PLA Unit 61486

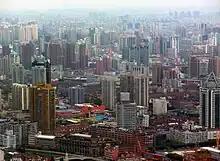
Zhabei District from Pearl Tower, where Unit 61486's headquarters is believed to be located

On the 9th of June 2014, the security firm Crowdstrike released a report detailing the actions of Unit 61486, as well as a potential member of the unit. Crowdstrike states the reason for releasing this report publicly was because of China's statement following the United States indictment of 5 members in Unit 61398. China responded to the indictment claiming these were lies, and that the information used was fabricated. The CEO of Crowdstrike, George Kurtz states they publicly released the report to provide irrefutable evidence of China's involvement with cyber espionage, as a means to counter the claims made by the Chinese government.: